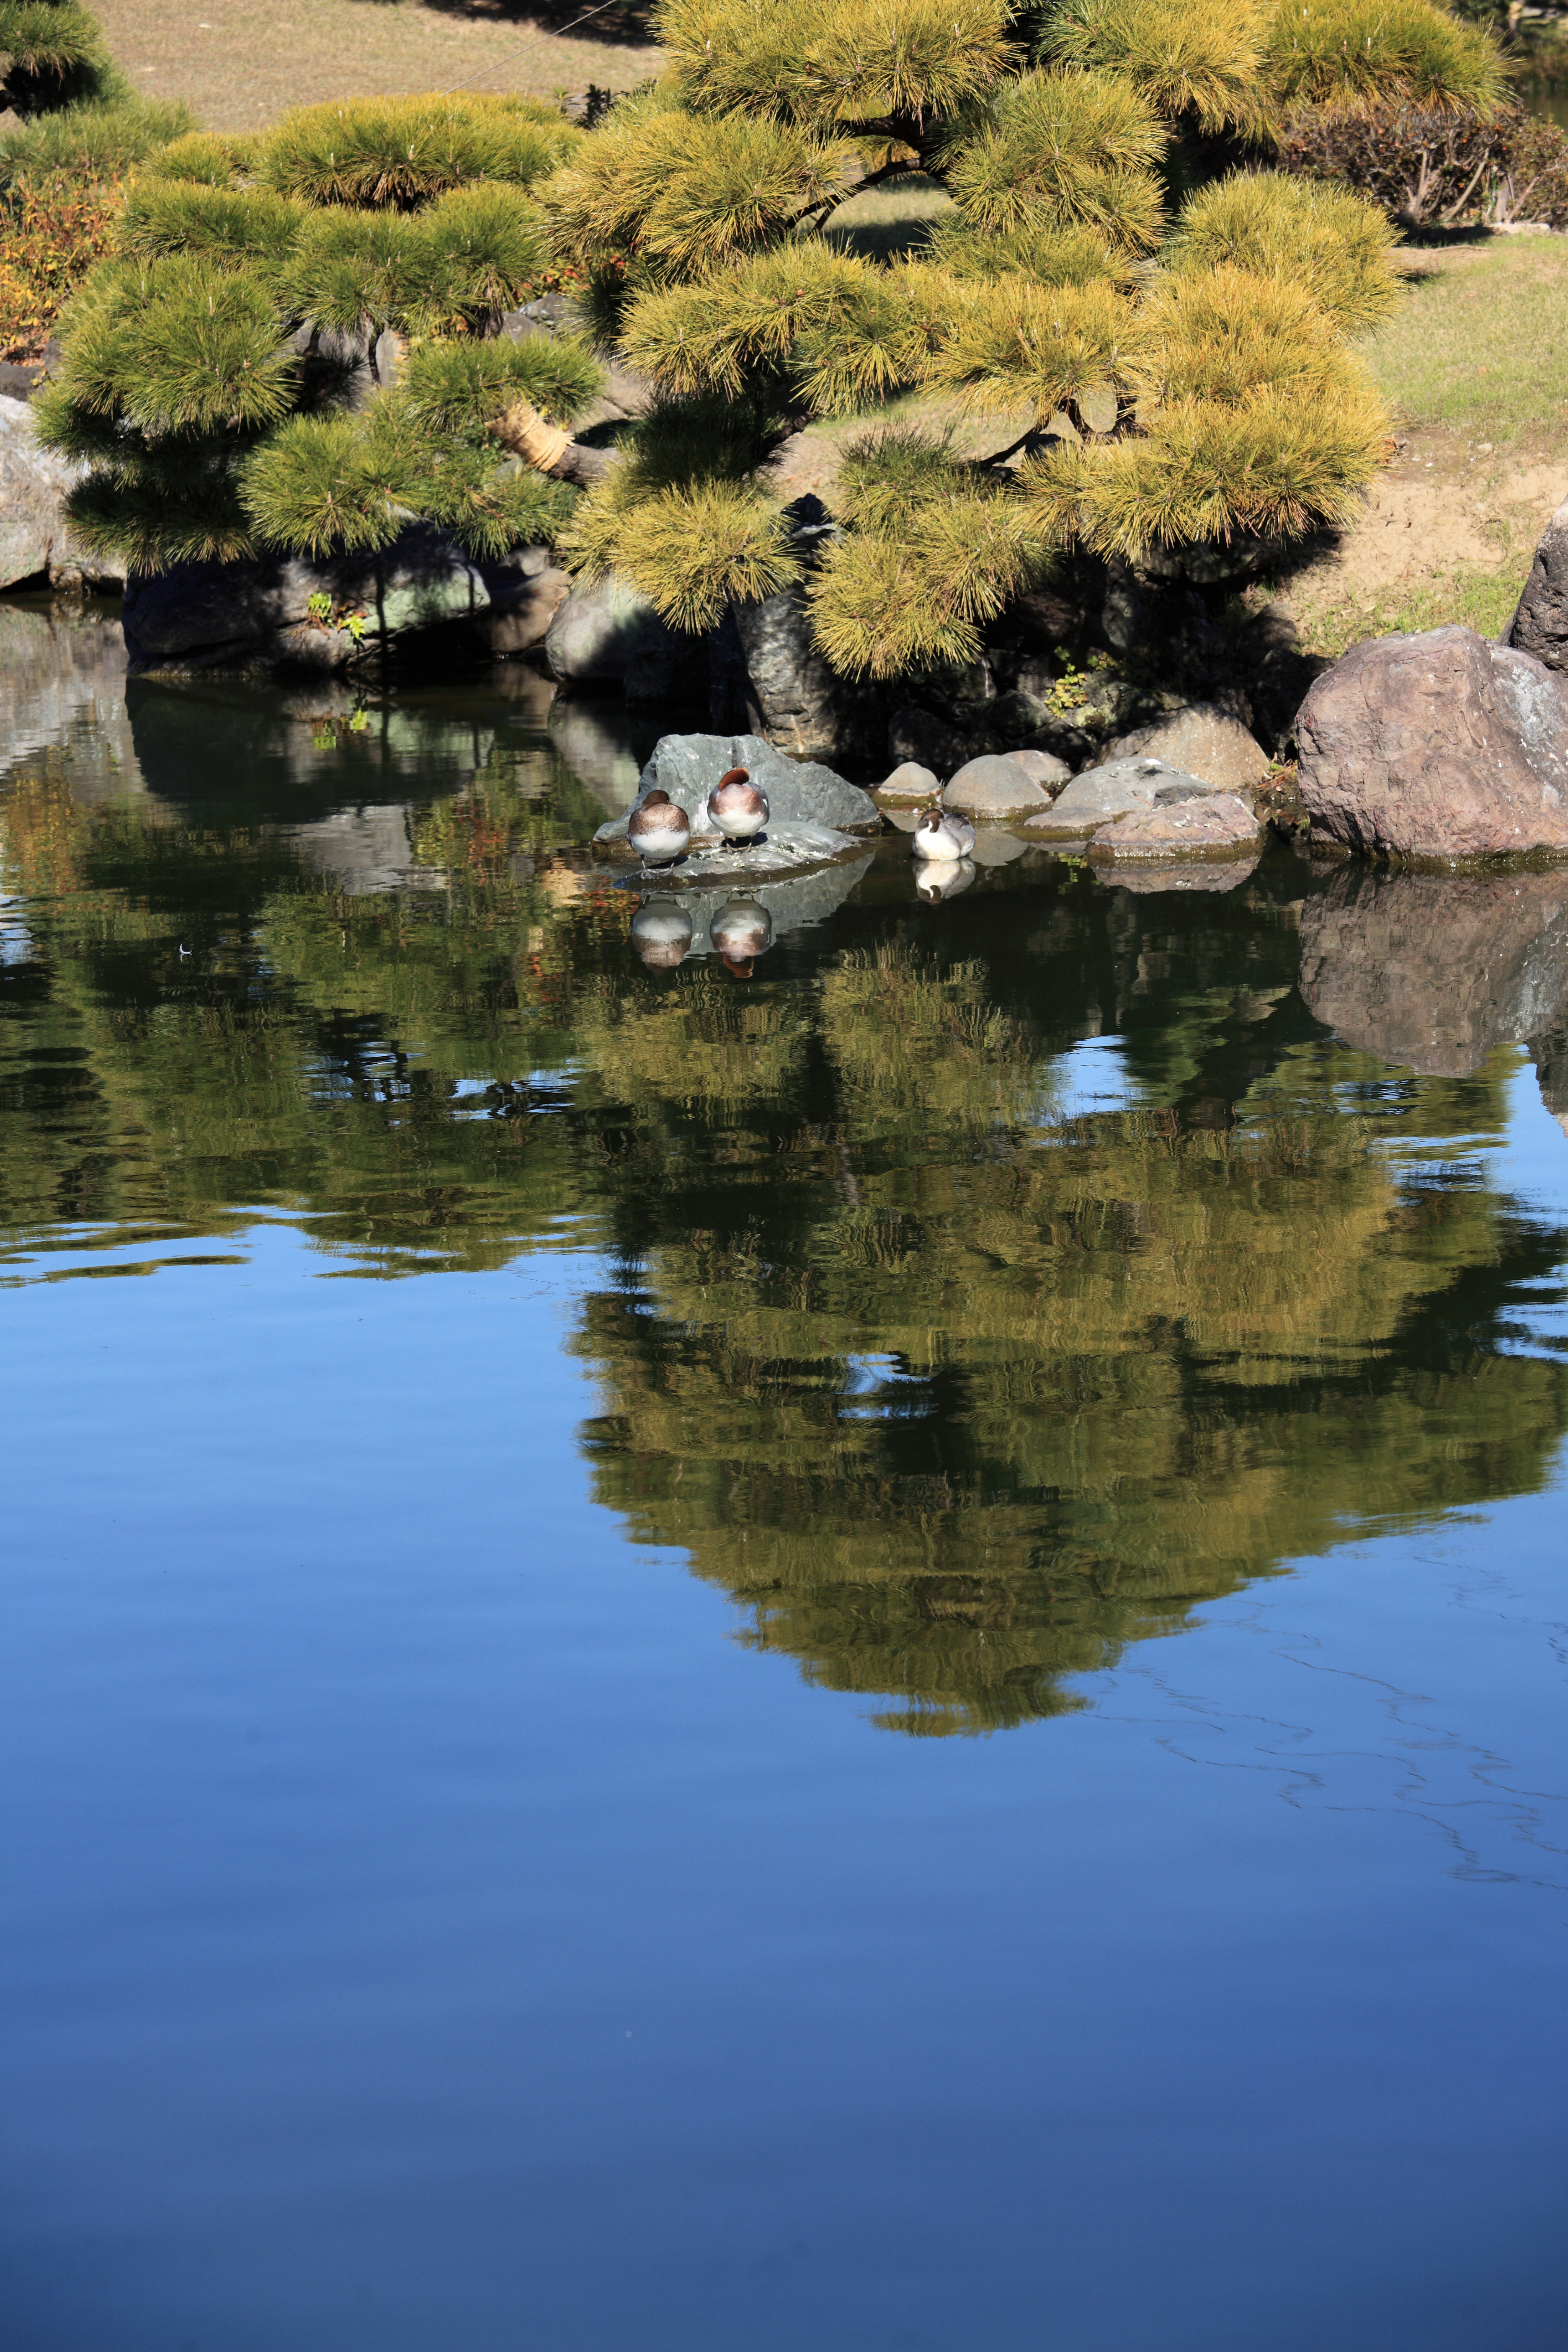
landscape, tree, water, nature, wilderness, plant, leaf, flower, lake, river, pond, stream, reflection, high, autumn, reservoir, duck, 5d, hires, markii, hi, res, resolution